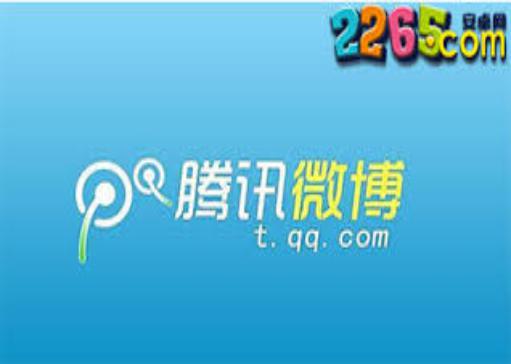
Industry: Leisure